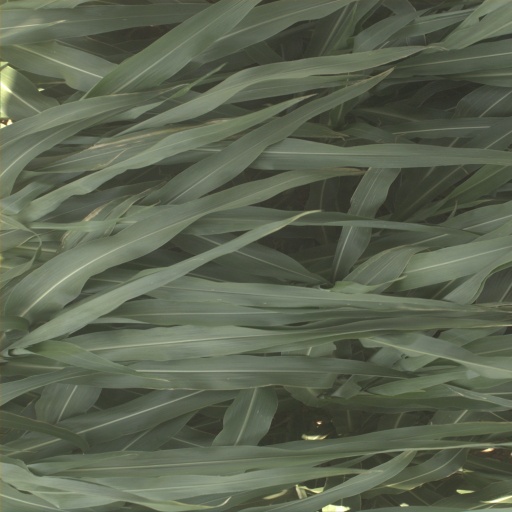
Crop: sorghum